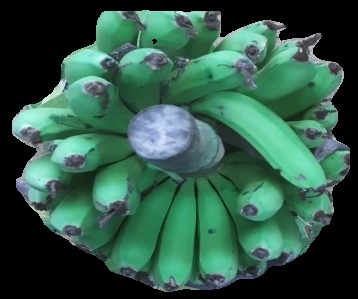
Variety: pachbale
Grade: grade2